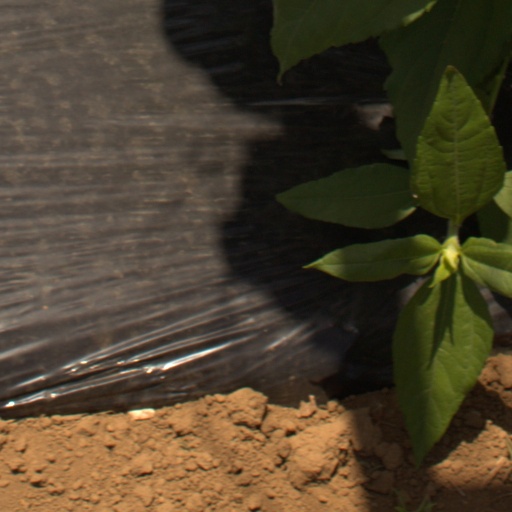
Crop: Jerusalem artichoke